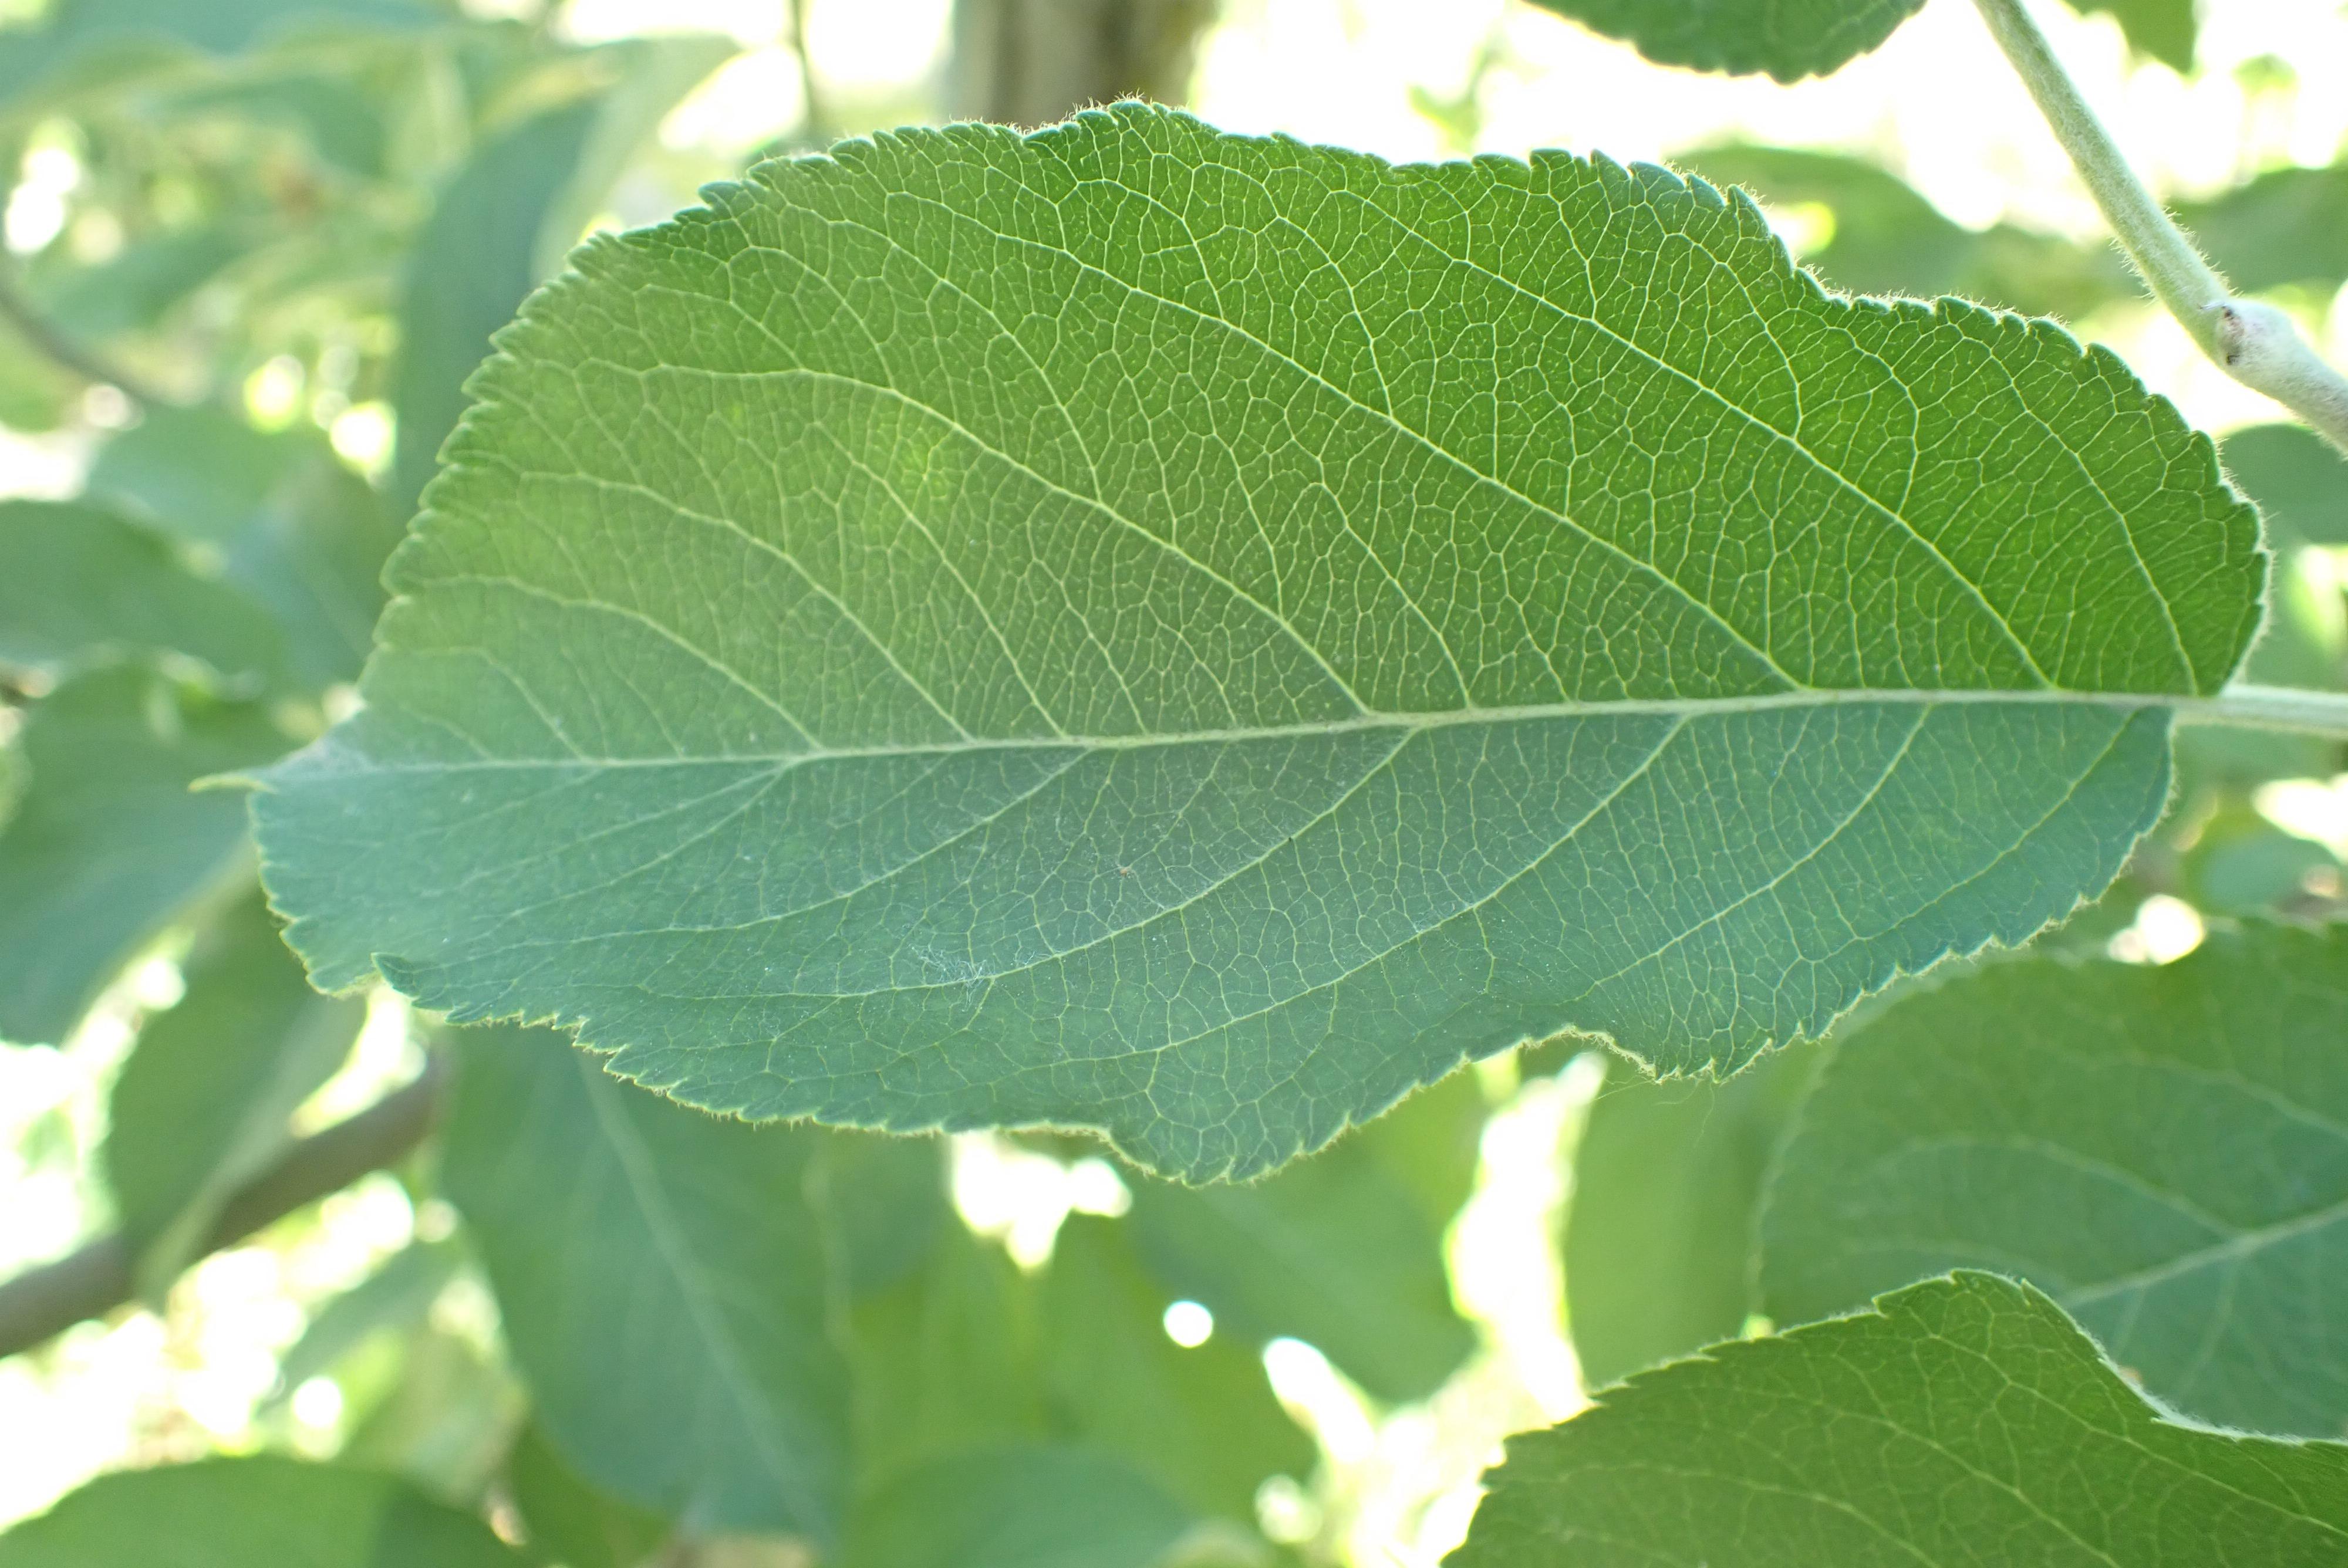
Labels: healthy